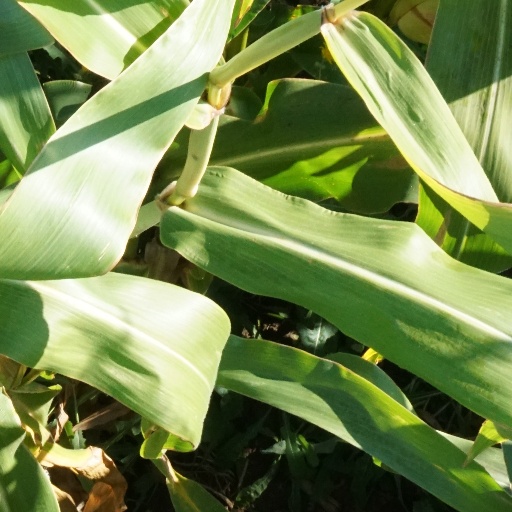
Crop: maize; corn